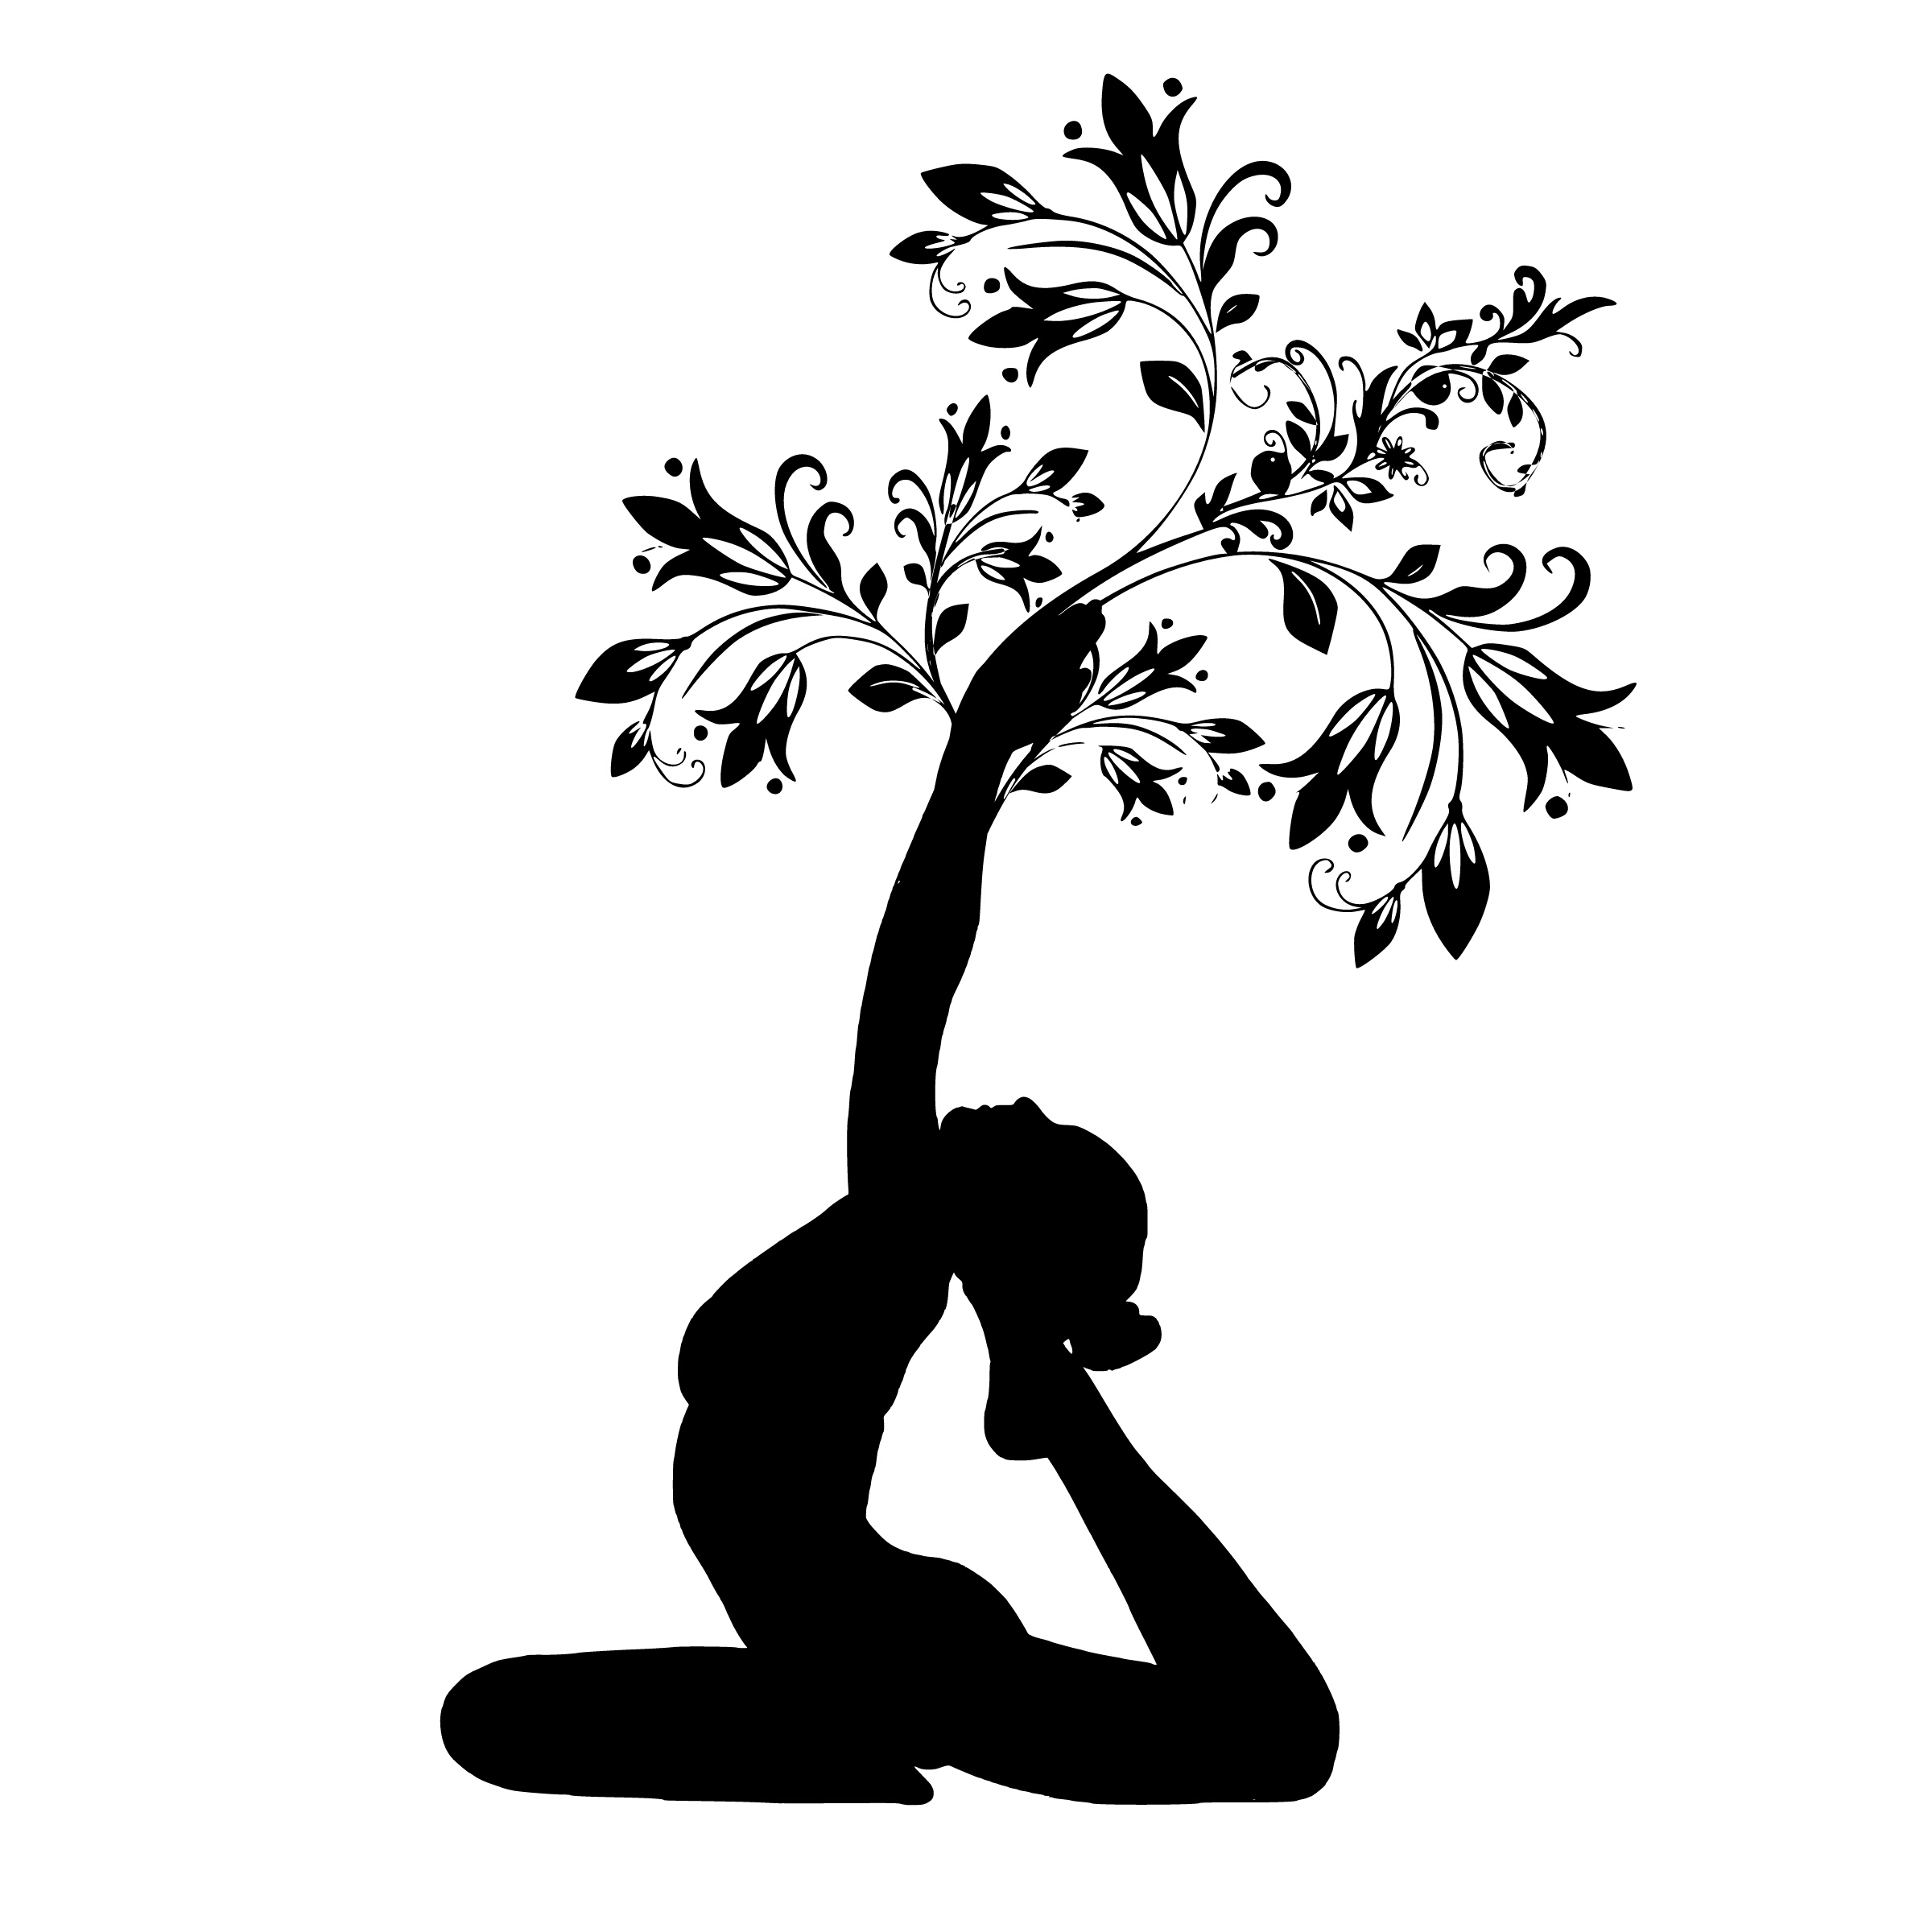
women, tree, yoga, decorative, floral, flourish, flowers, plant, silhouette, meditation, harmony, woman tree, gym, girl, human, sport, relax, energy, force, vitality, natural, bless you, buddha, buddhism, zen, black and white, branch, botany, clip art, wall sticker, physical fitness, happy, plant stem, balance, illustration